The Parafaith War

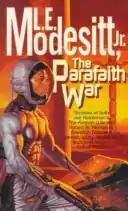

The Parafaith War (1996) is a science fiction novel by American writer L. E. Modesitt, Jr. It is set in a future where humanity has spread to the stars and divided into several factions. Two factions, the Eco-Tech Coalition and the Revenants of the Prophet ("revs") are engaged in a futile war over territory and their competing social philosophies. The ecologically-aware Coalition must hold back the zealous rev hordes constantly seeking new territory for their ever-expanding theocratic society.